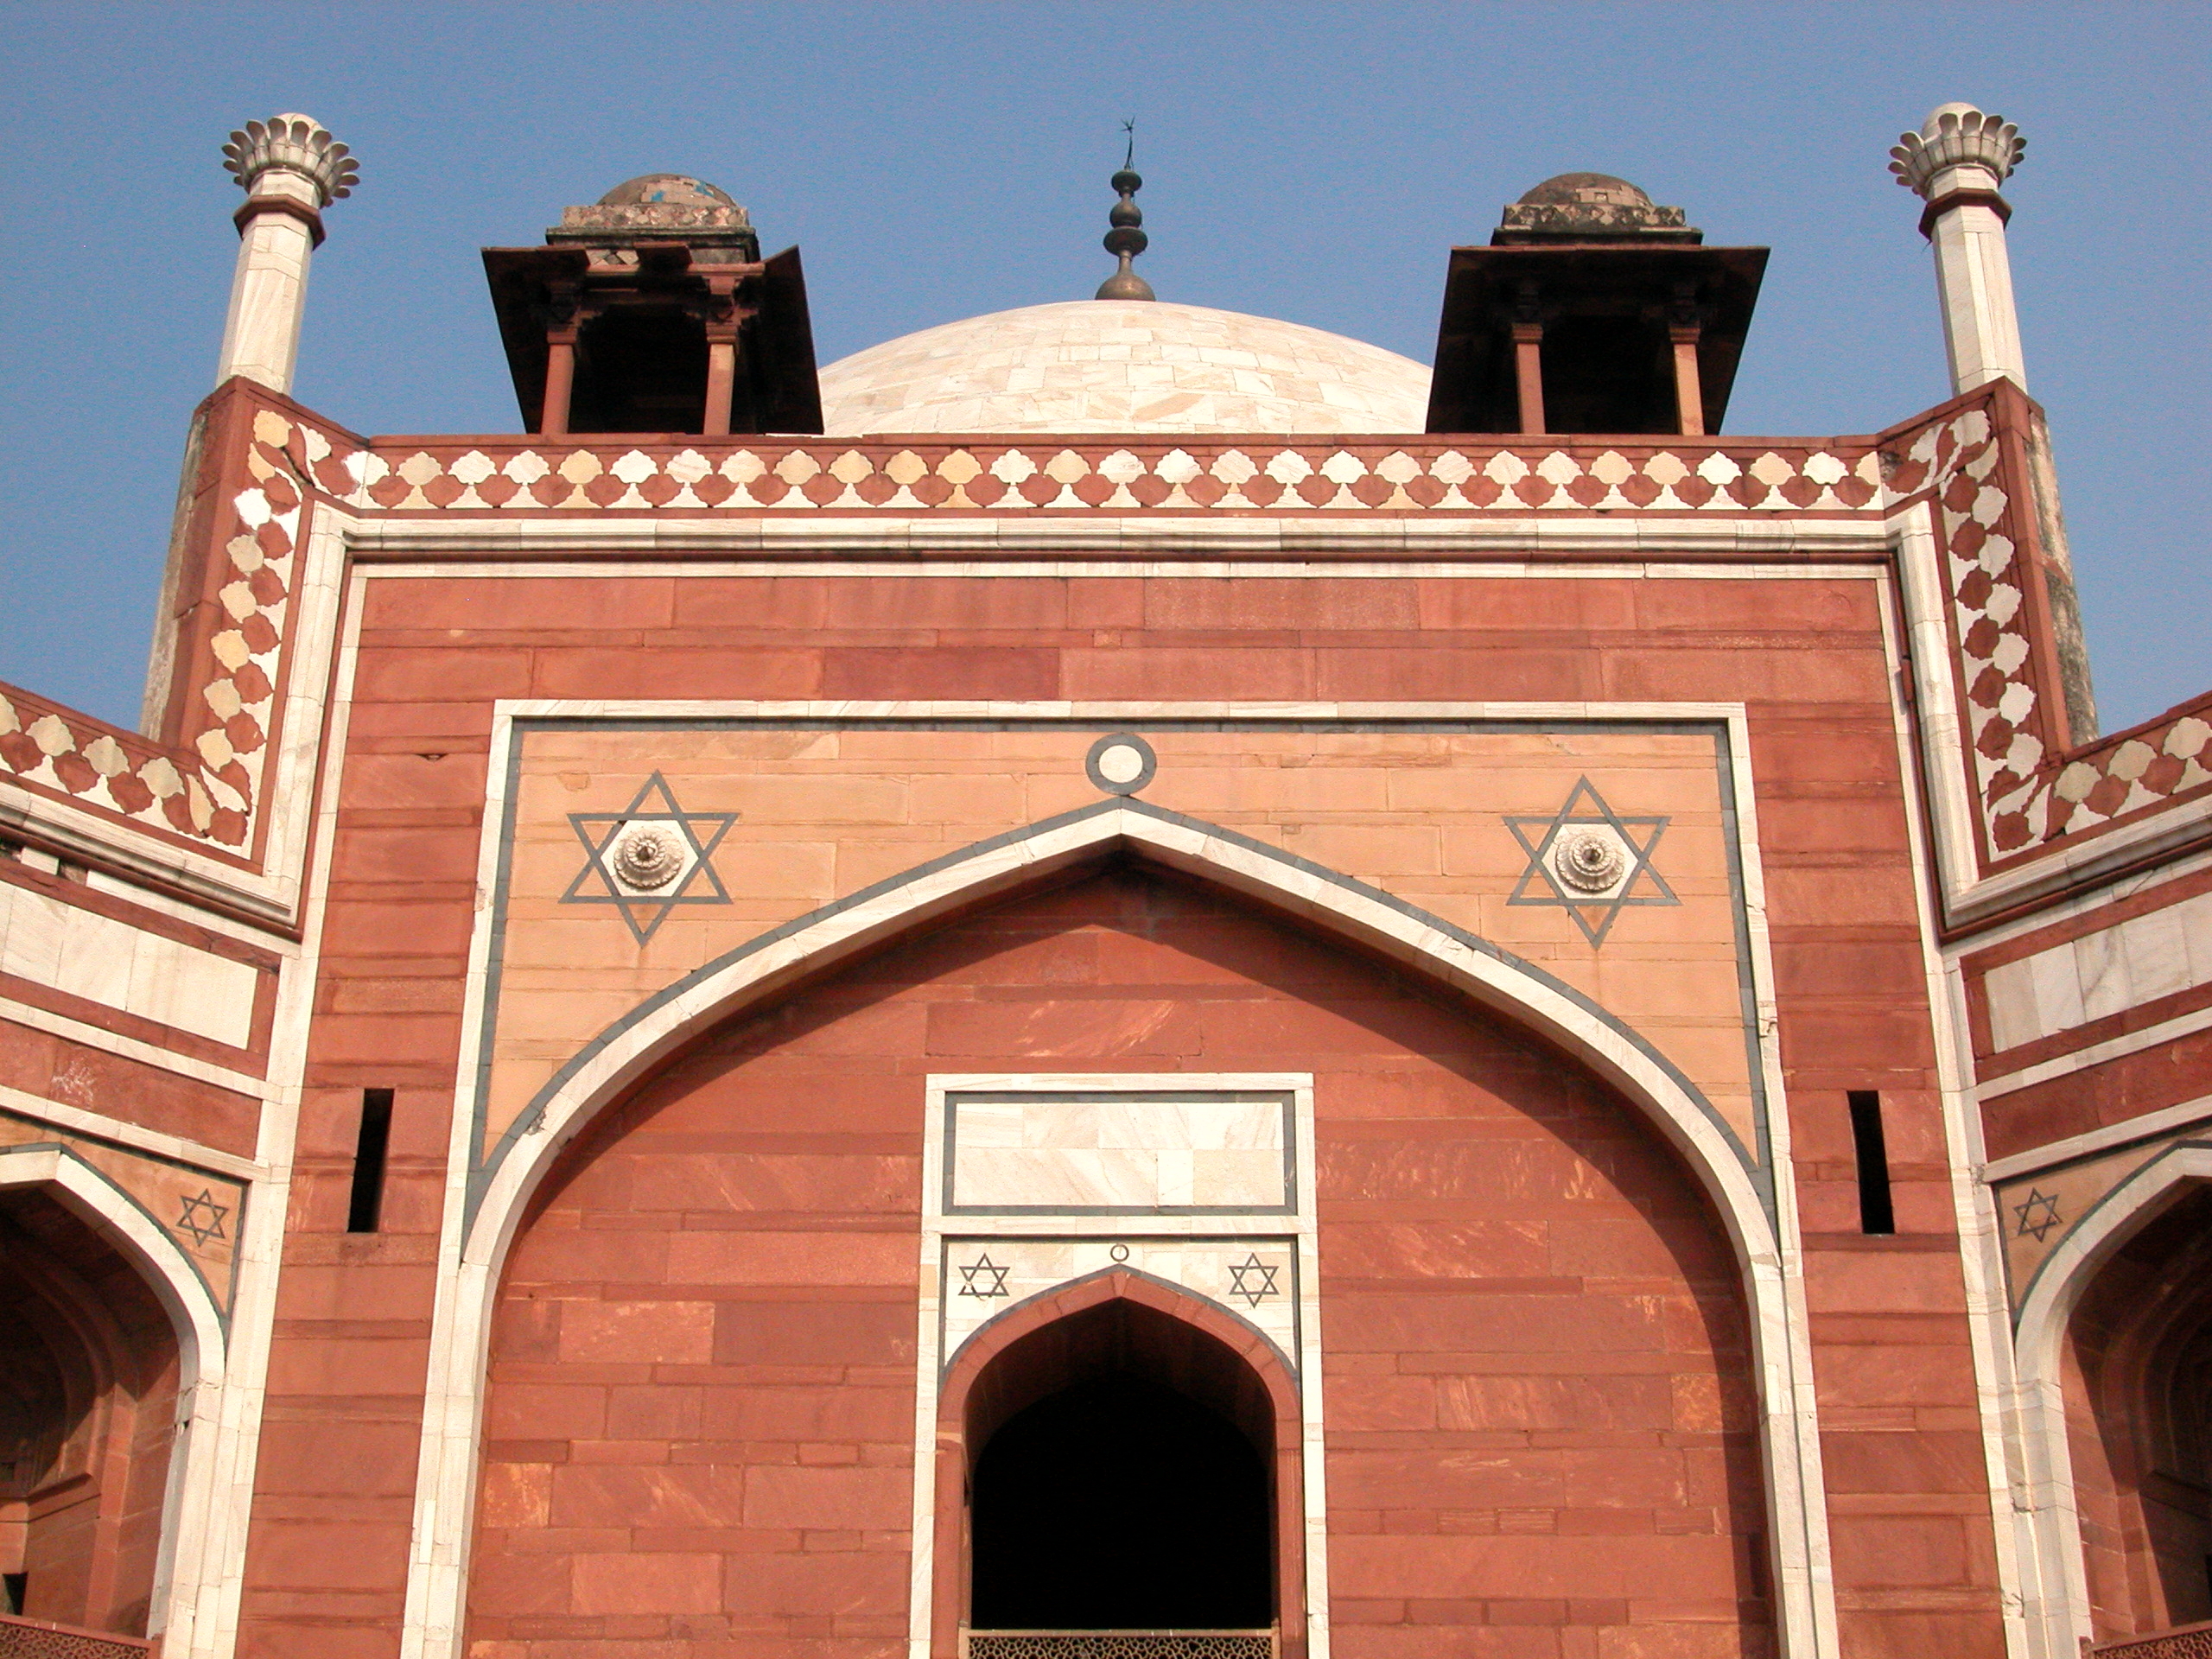
architecture, building, palace, arch, high, landmark, facade, church, place of worship, cool image, ruins, monastery, mosque, synagogue, hires, india, basilica, tomb, hi, res, delhi, unescoworldheritage, humayuns, 5photosaday, historic site, ancient history, byzantine architecture